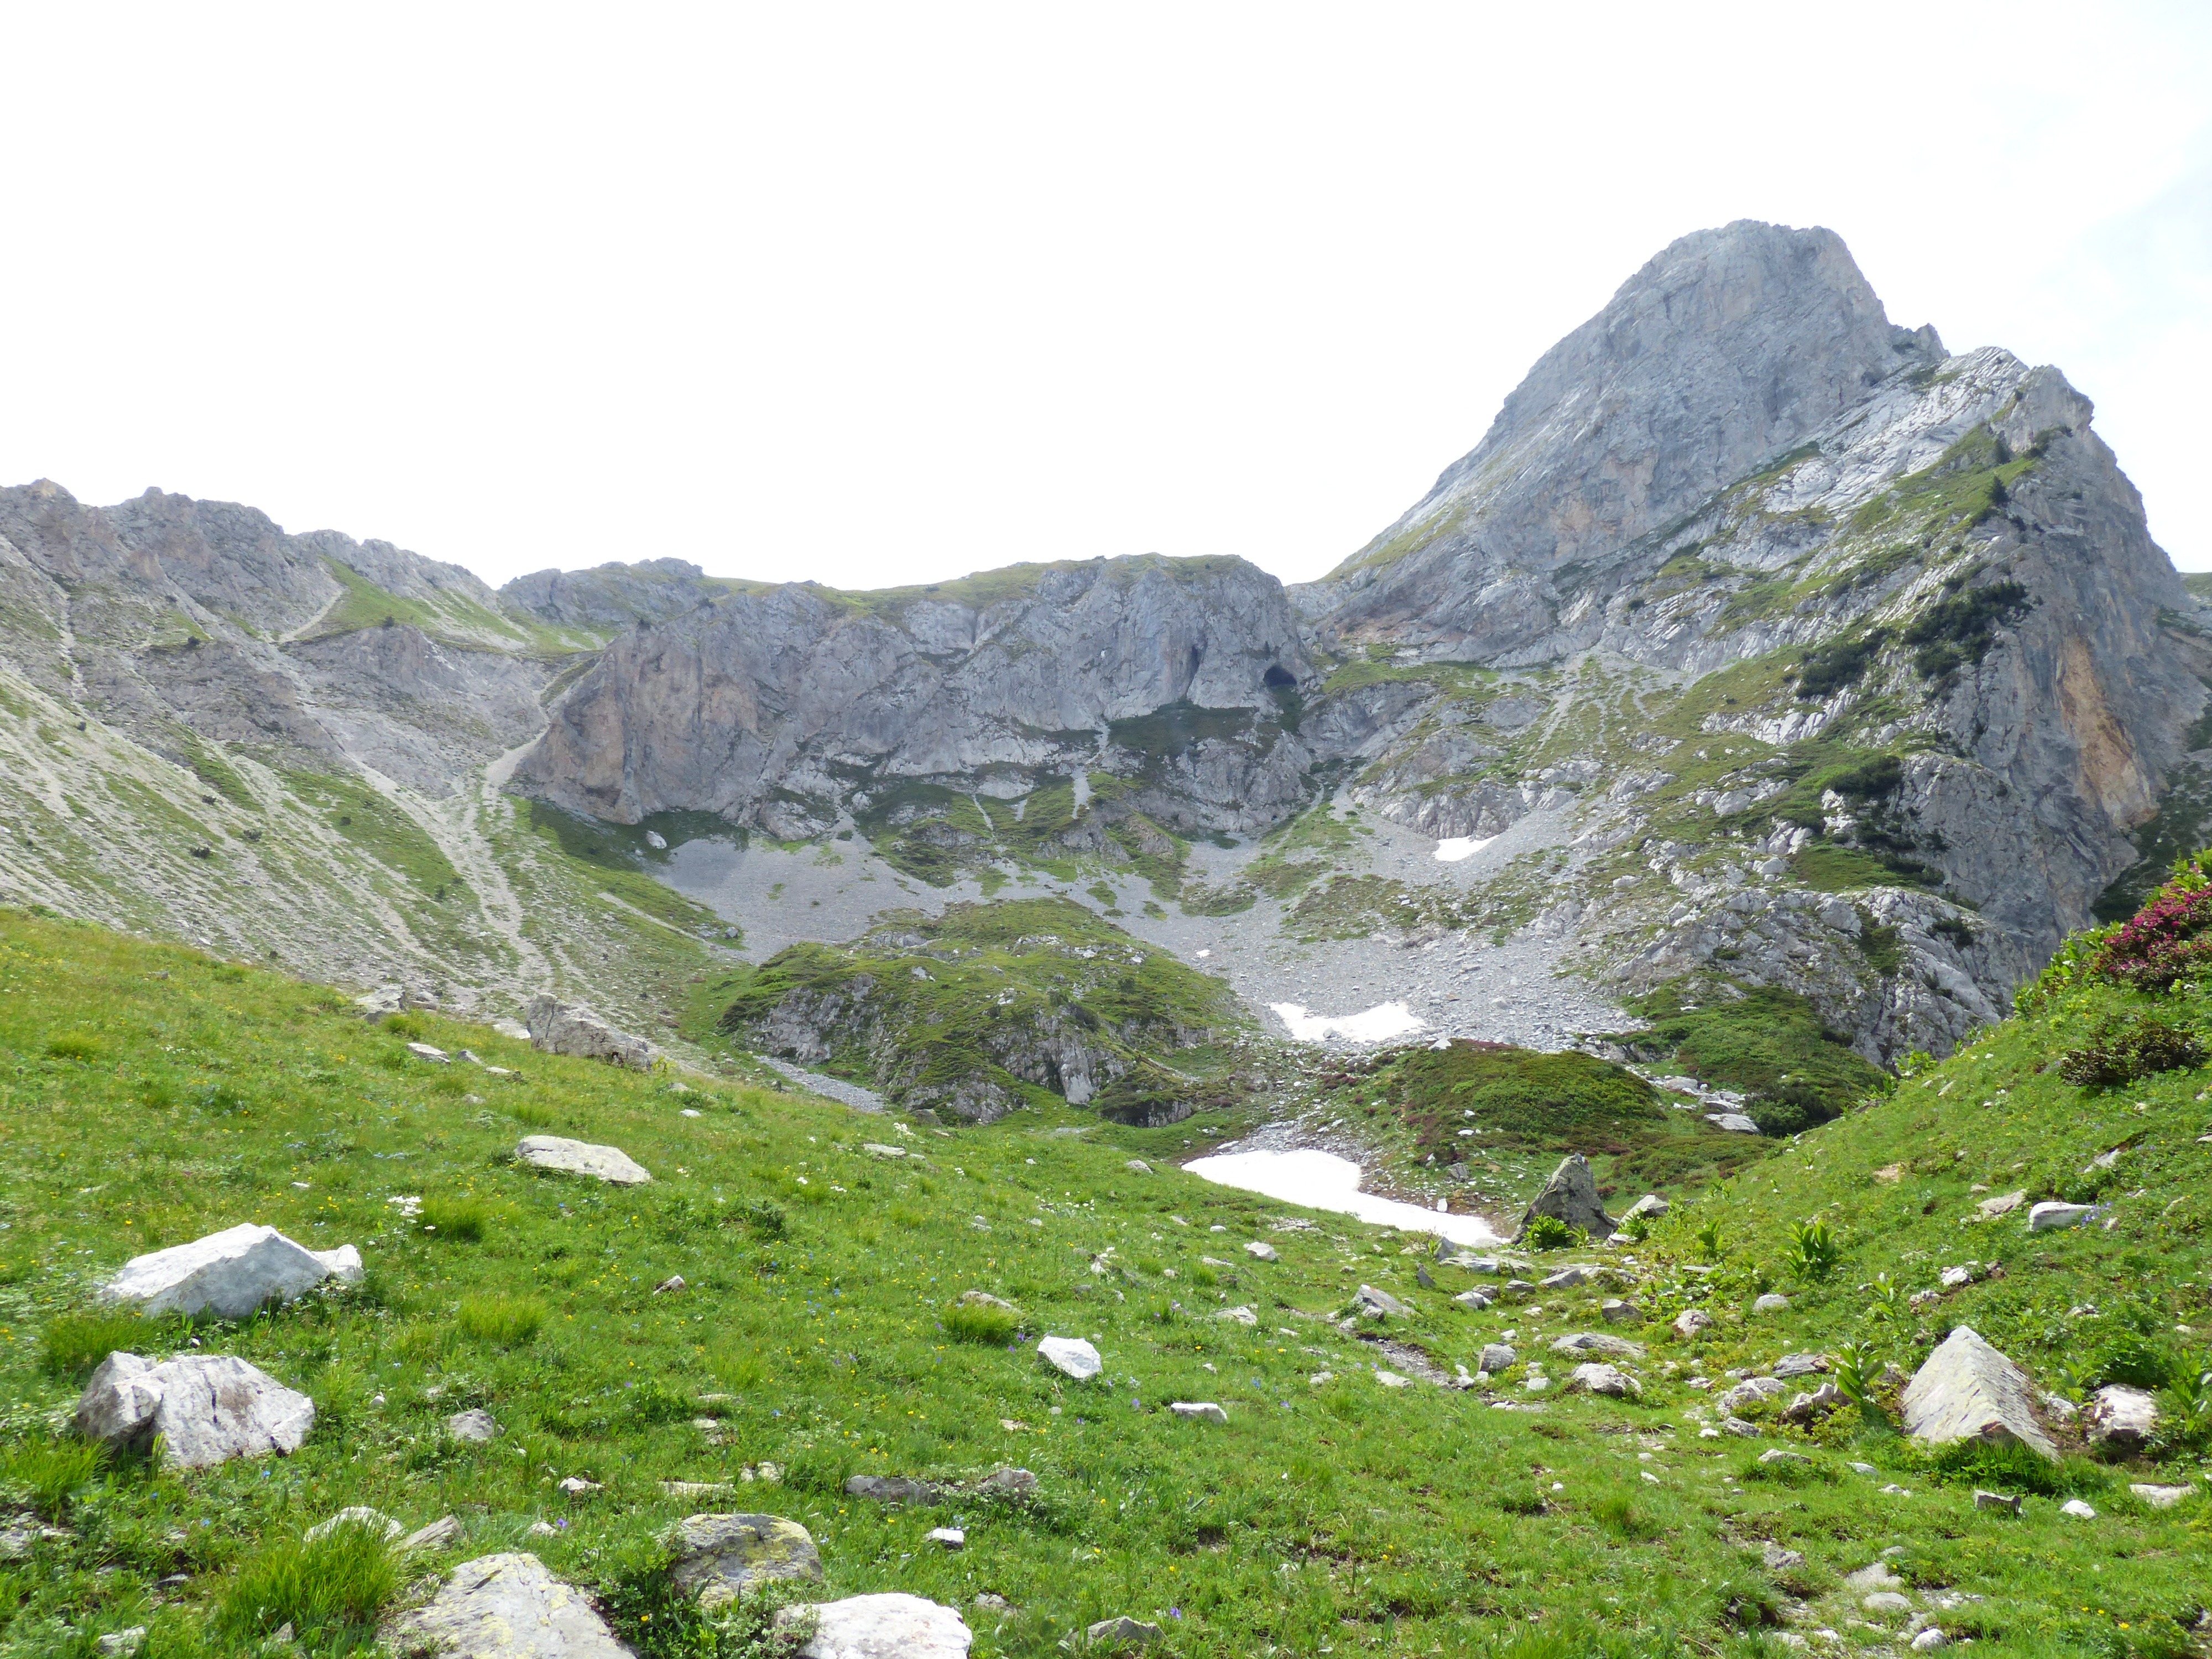
grass, wilderness, mountain, meadow, valley, mountain range, pasture, alpine, highland, ridge, bank, massif, alps, grassland, vegetation, ravine, plateau, escarpment, fell, cirque, elevation, tundra, moraine, batholith, tarn, nature reserve, mountain pass, hill station, glacial lake, maritime alps, mountainous landforms, glacial landform, geological phenomenon, ar te, shrubland, monte ciamousse, plant community, mount scenery